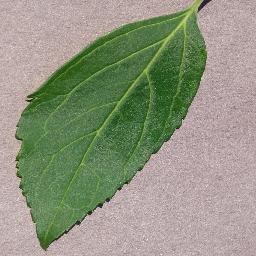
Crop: cherry
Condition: (including_sour)_healthy